Wexford

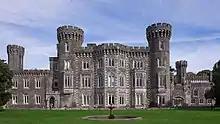
Johnstown Castle

Wexford hosts the Wexford Opera Festival every October. Started by Dr Tom Walsh in 1951, the festival has since grown and a fireworks display is sometimes held in conjunction with the annual festival.